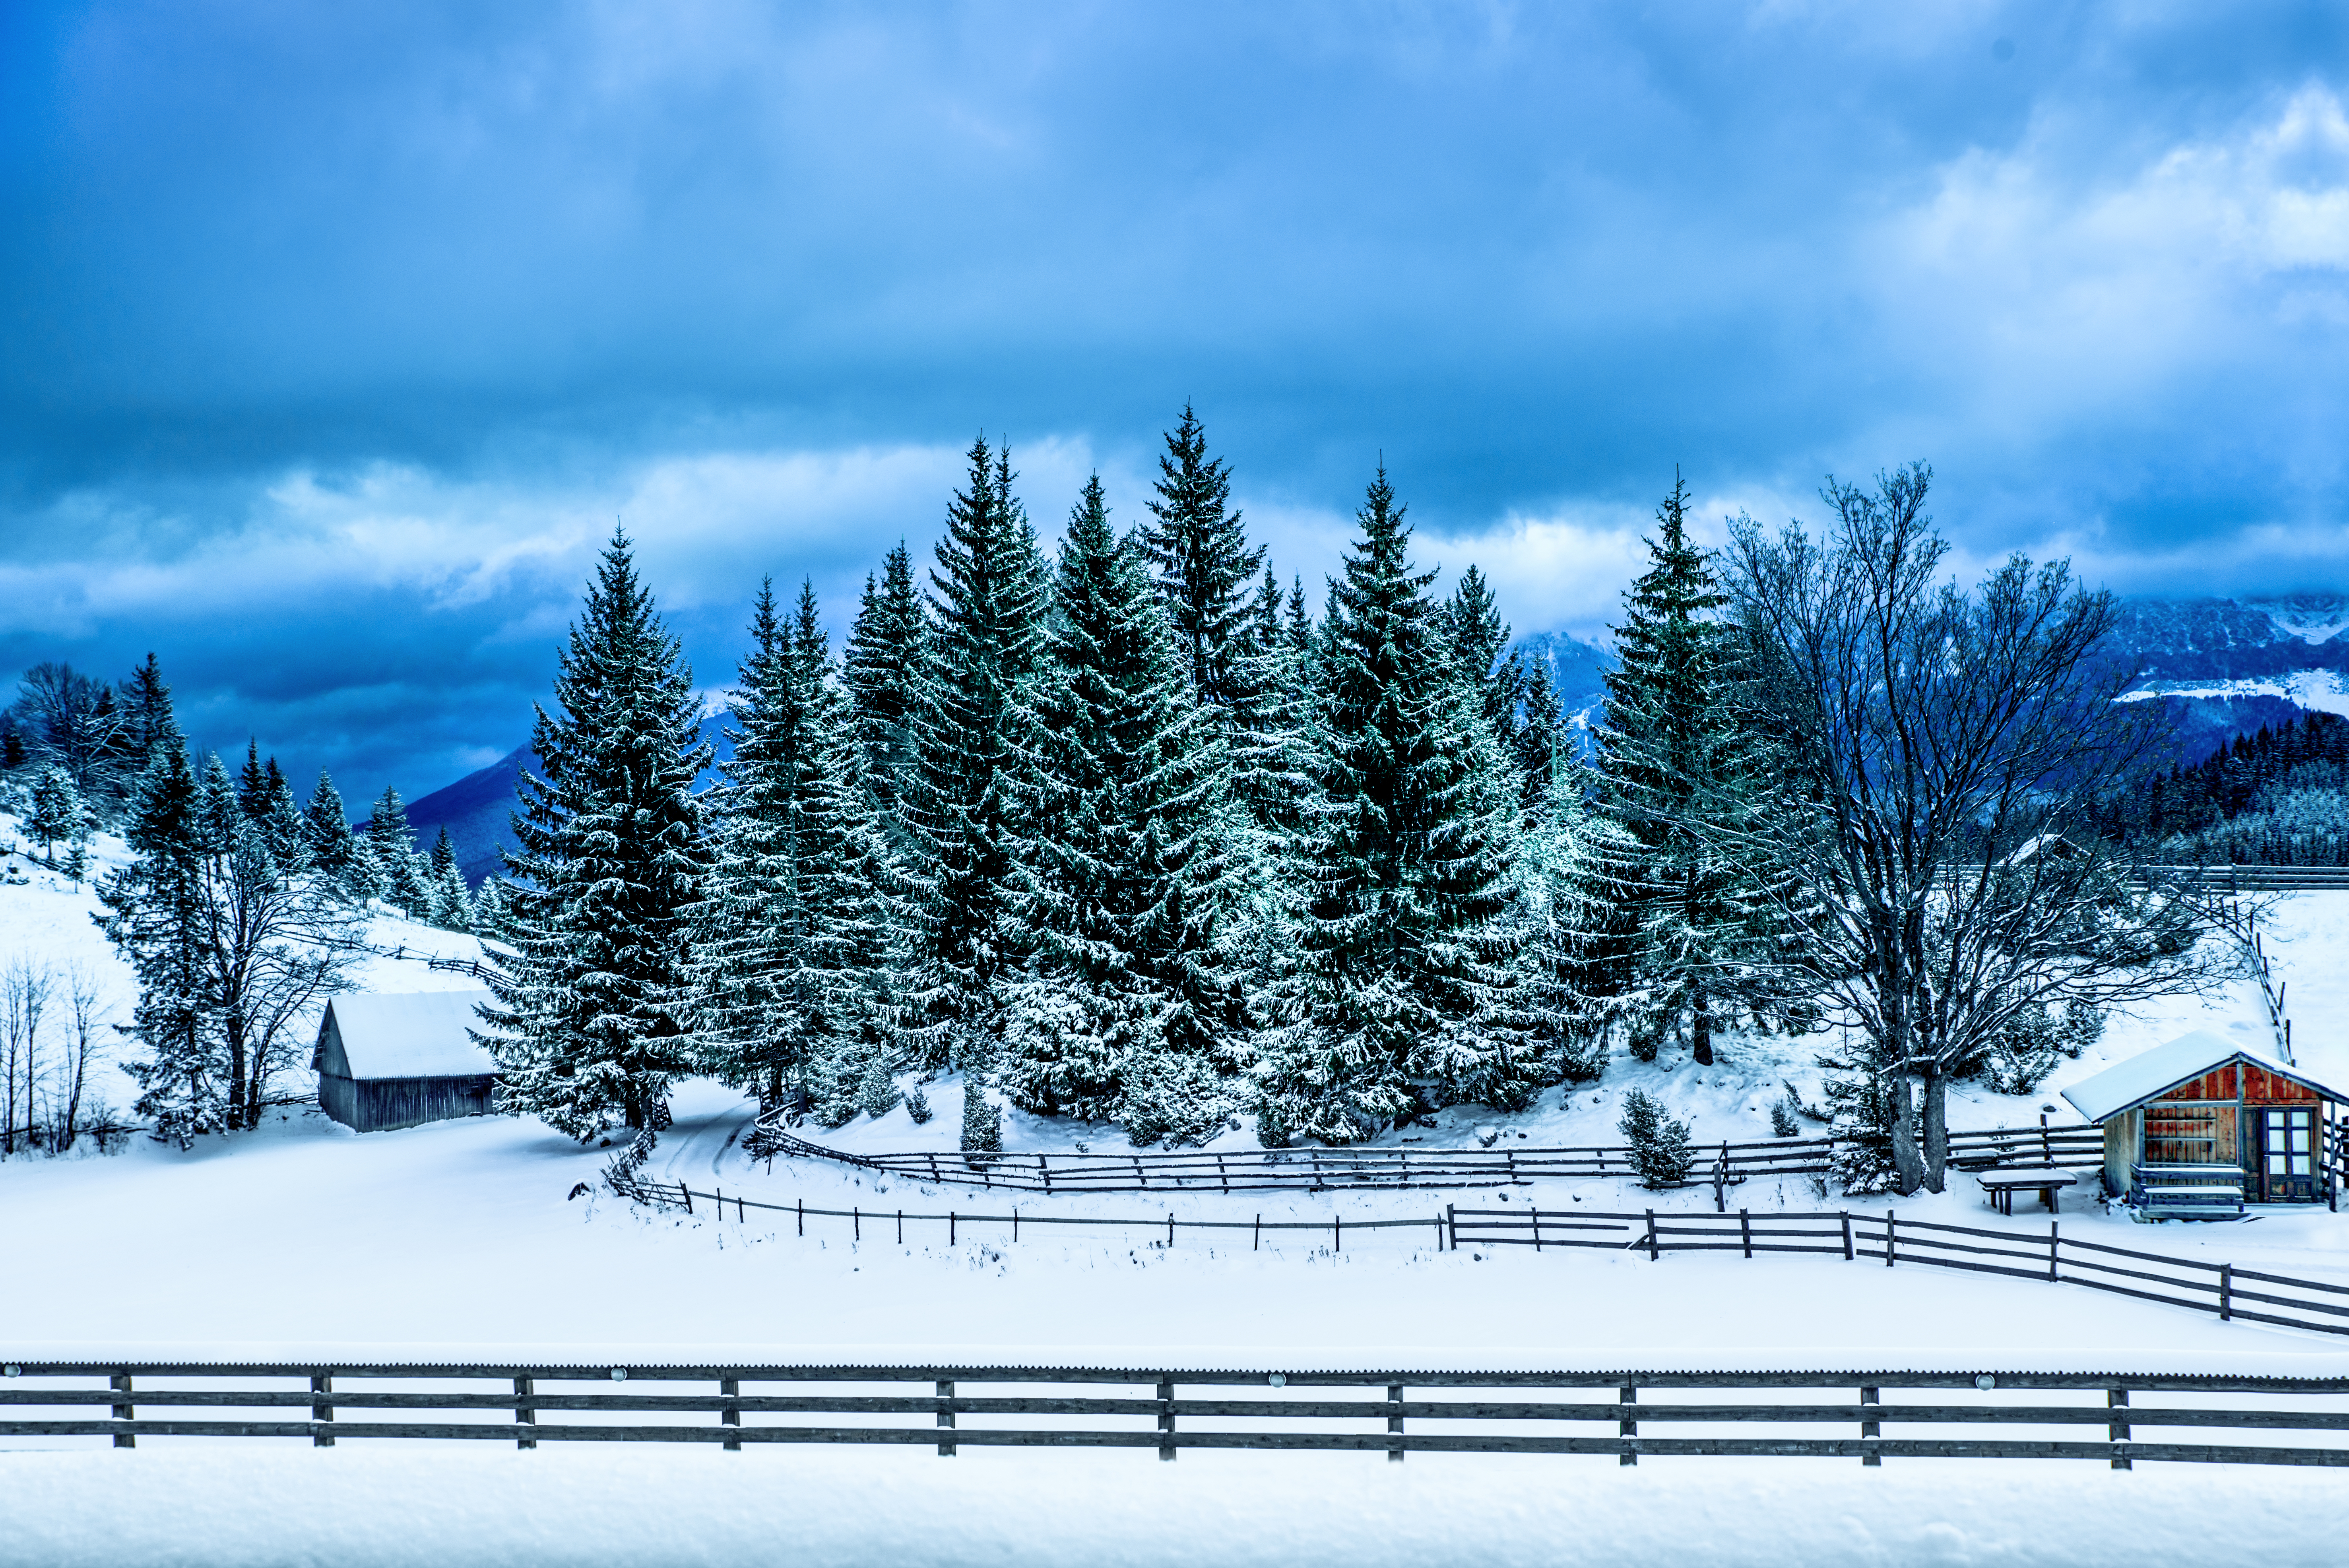
winter, snow, trees, fence, house, cold, blue, sky, landscape, romania, mountain, mountains, tree, nature, natural landscape, freezing, cloud, woody plant, hill station, home, plant, rural area, forest, architecture, hill, conifer, pine family, fir, pine, spruce, evergreen, mountain range, meteorological phenomenon